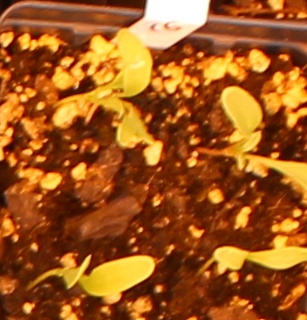
Label: Sugar beet